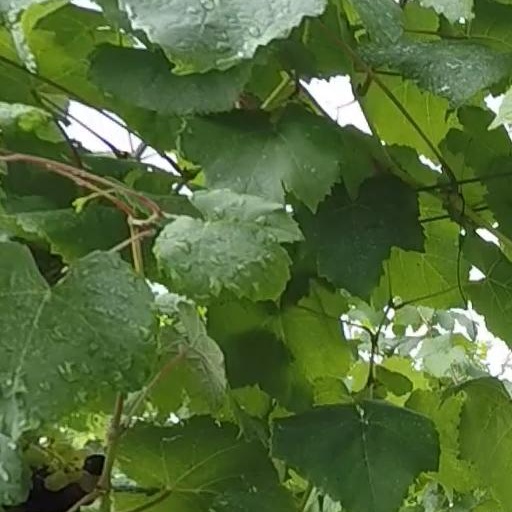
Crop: grape